Antoine Ponchin

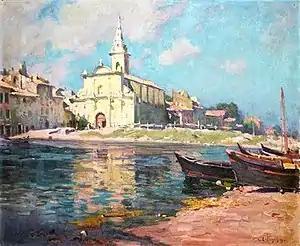
View of Martigues

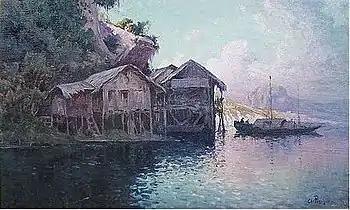
Sampans at Hạ Long

Antoine Marius Simon Ponchin (29 October 1872, Marseille - 15 December 1933, Paris) was a French Impressionist landscape painter.